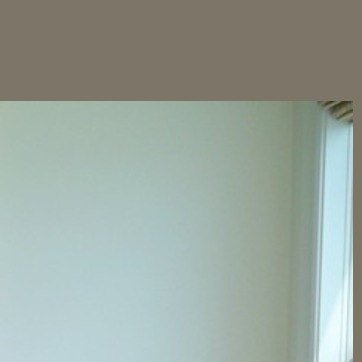
Material: painted